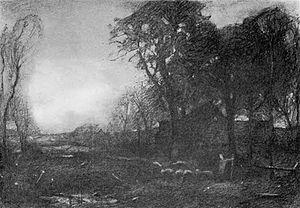
Charles Melville Dewey, né en 1849 à Lowville dans l'état de New York et décédé le 17 janvier 1937 à New York dans le même état aux États-Unis, est un peintre tonaliste américain, spécialisé dans la peinture de paysage.